Teddy Boys

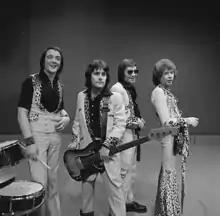
Examples of Teddy Boy clothing worn by Ray Stiles and Les Gray of 1970s glam rock band Mud: drape jackets, brothel creepers and drainpipe trousers (source: AVRO)

Teddy Boy clothing included drape jackets reminiscent of 1940s American zoot suits worn by members of Italian-American, Chicano and African-American communities (such as Cab Calloway or Louis Jordan), usually in dark shades, sometimes with a velvet trim collar and pocket flaps, and high-waist "drainpipe" trousers, often exposing the socks. The outfit also included a high-necked loose-collared white shirt (known as a "Mr. B." collar, because it was often worn by jazz musician Billy Eckstine); a narrow "Slim Jim" tie or western bolo tie, and a brocade waistcoat. The clothes were mostly tailor-made at great expense, and paid through weekly installments.